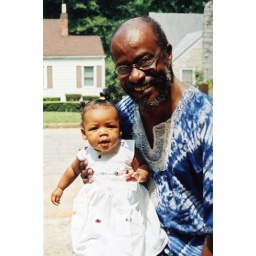
sitting with granddad in her new white dress